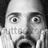
Emotion: surprise